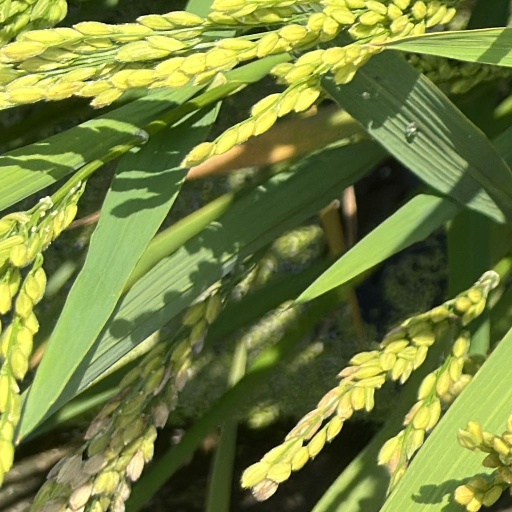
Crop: rice